Neville Sellwood

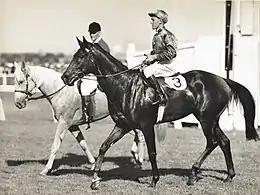
Neville Sellwood & Delta at Flemington

Neville Francis "Nifty" Sellwood (2 December 1922 − 7 November 1962) was a champion Australian jockey.